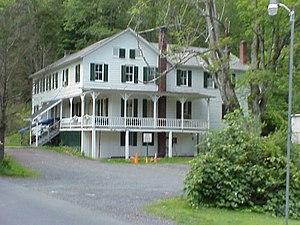
Schoonover Mountain House dans la région de loisirs de Delaware Water Gap, Pennsylvanie, États-Unis